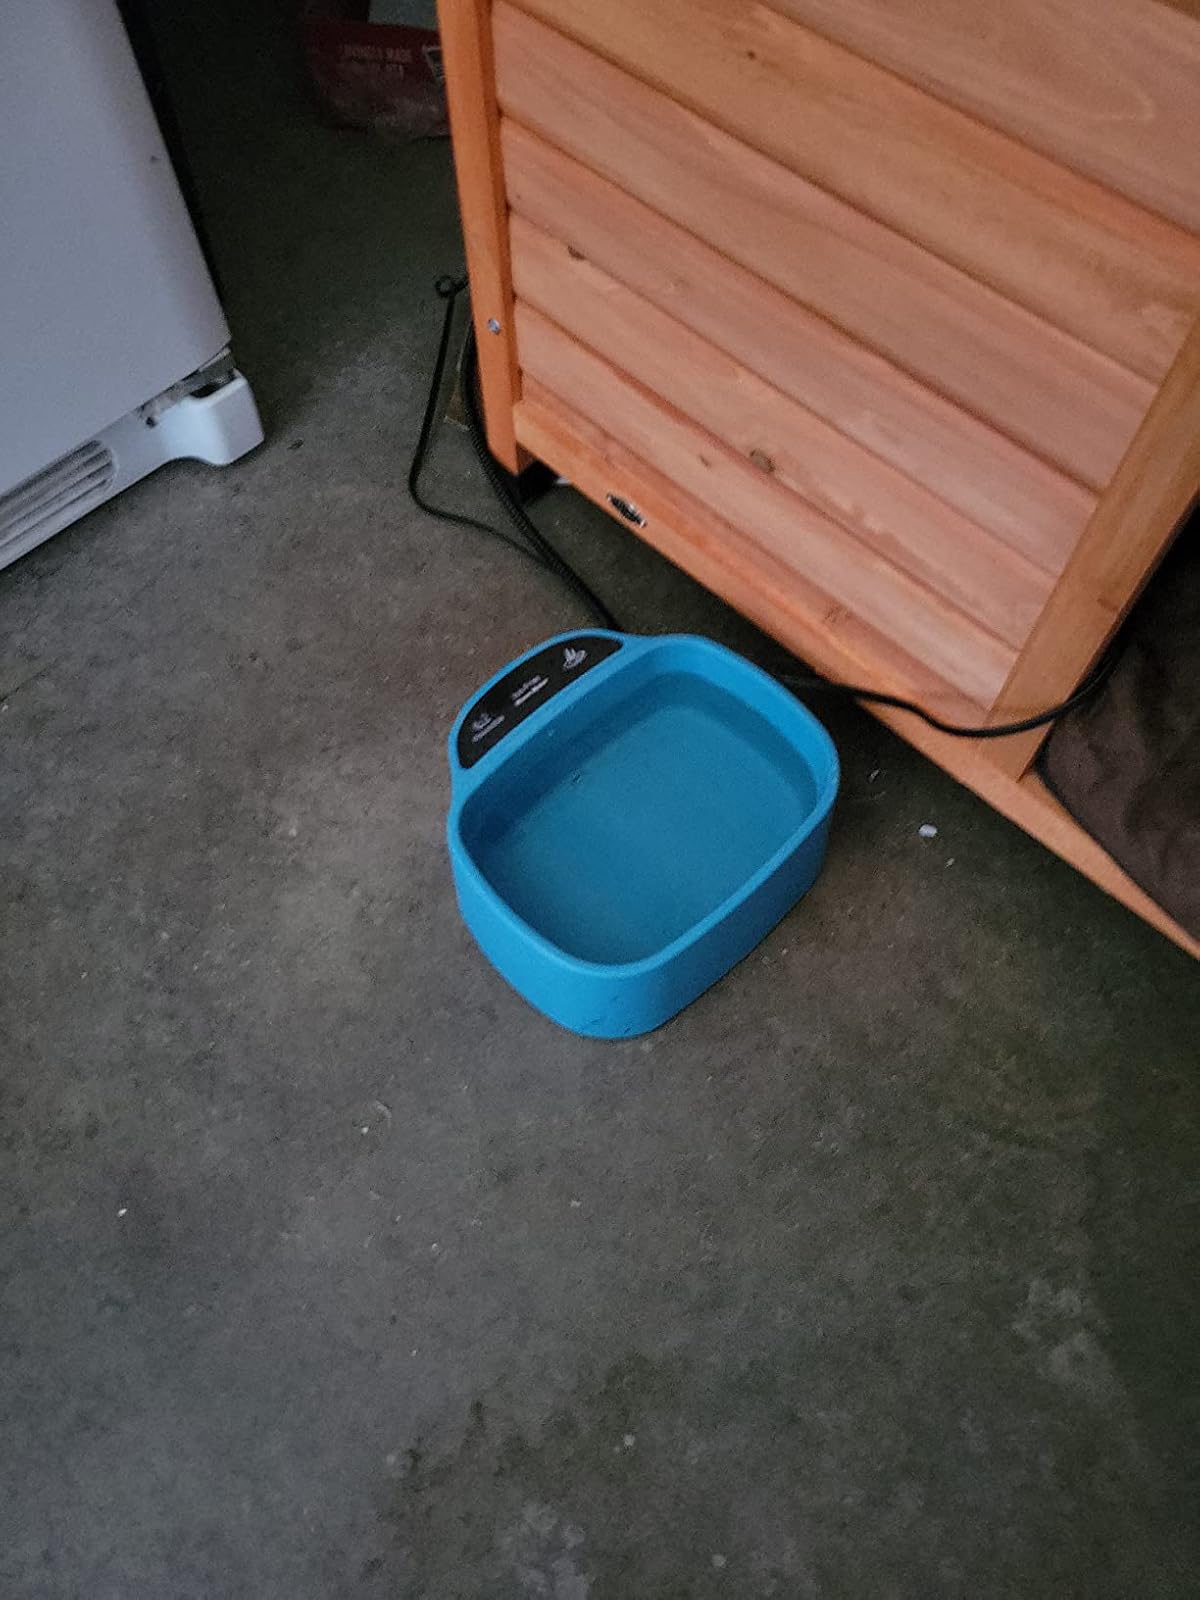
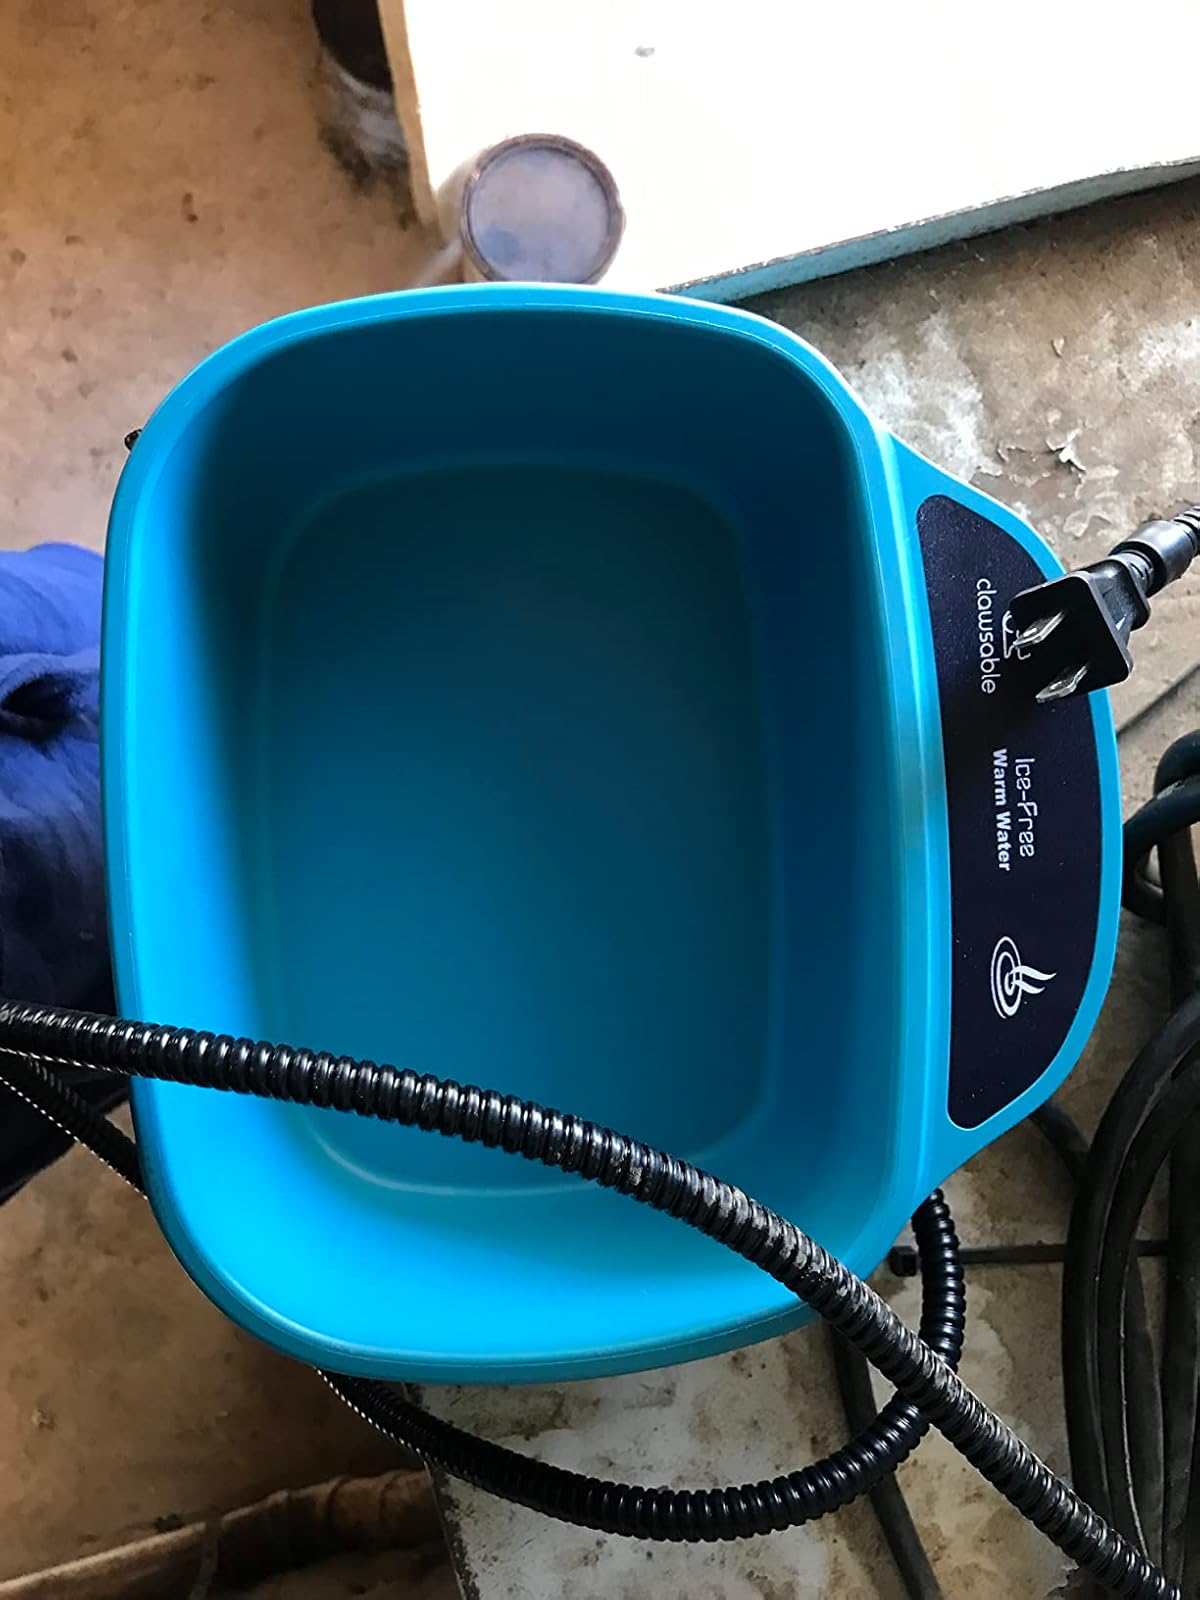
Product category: items_bowl
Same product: yes